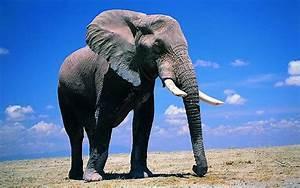
elephant